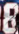
Number: 8